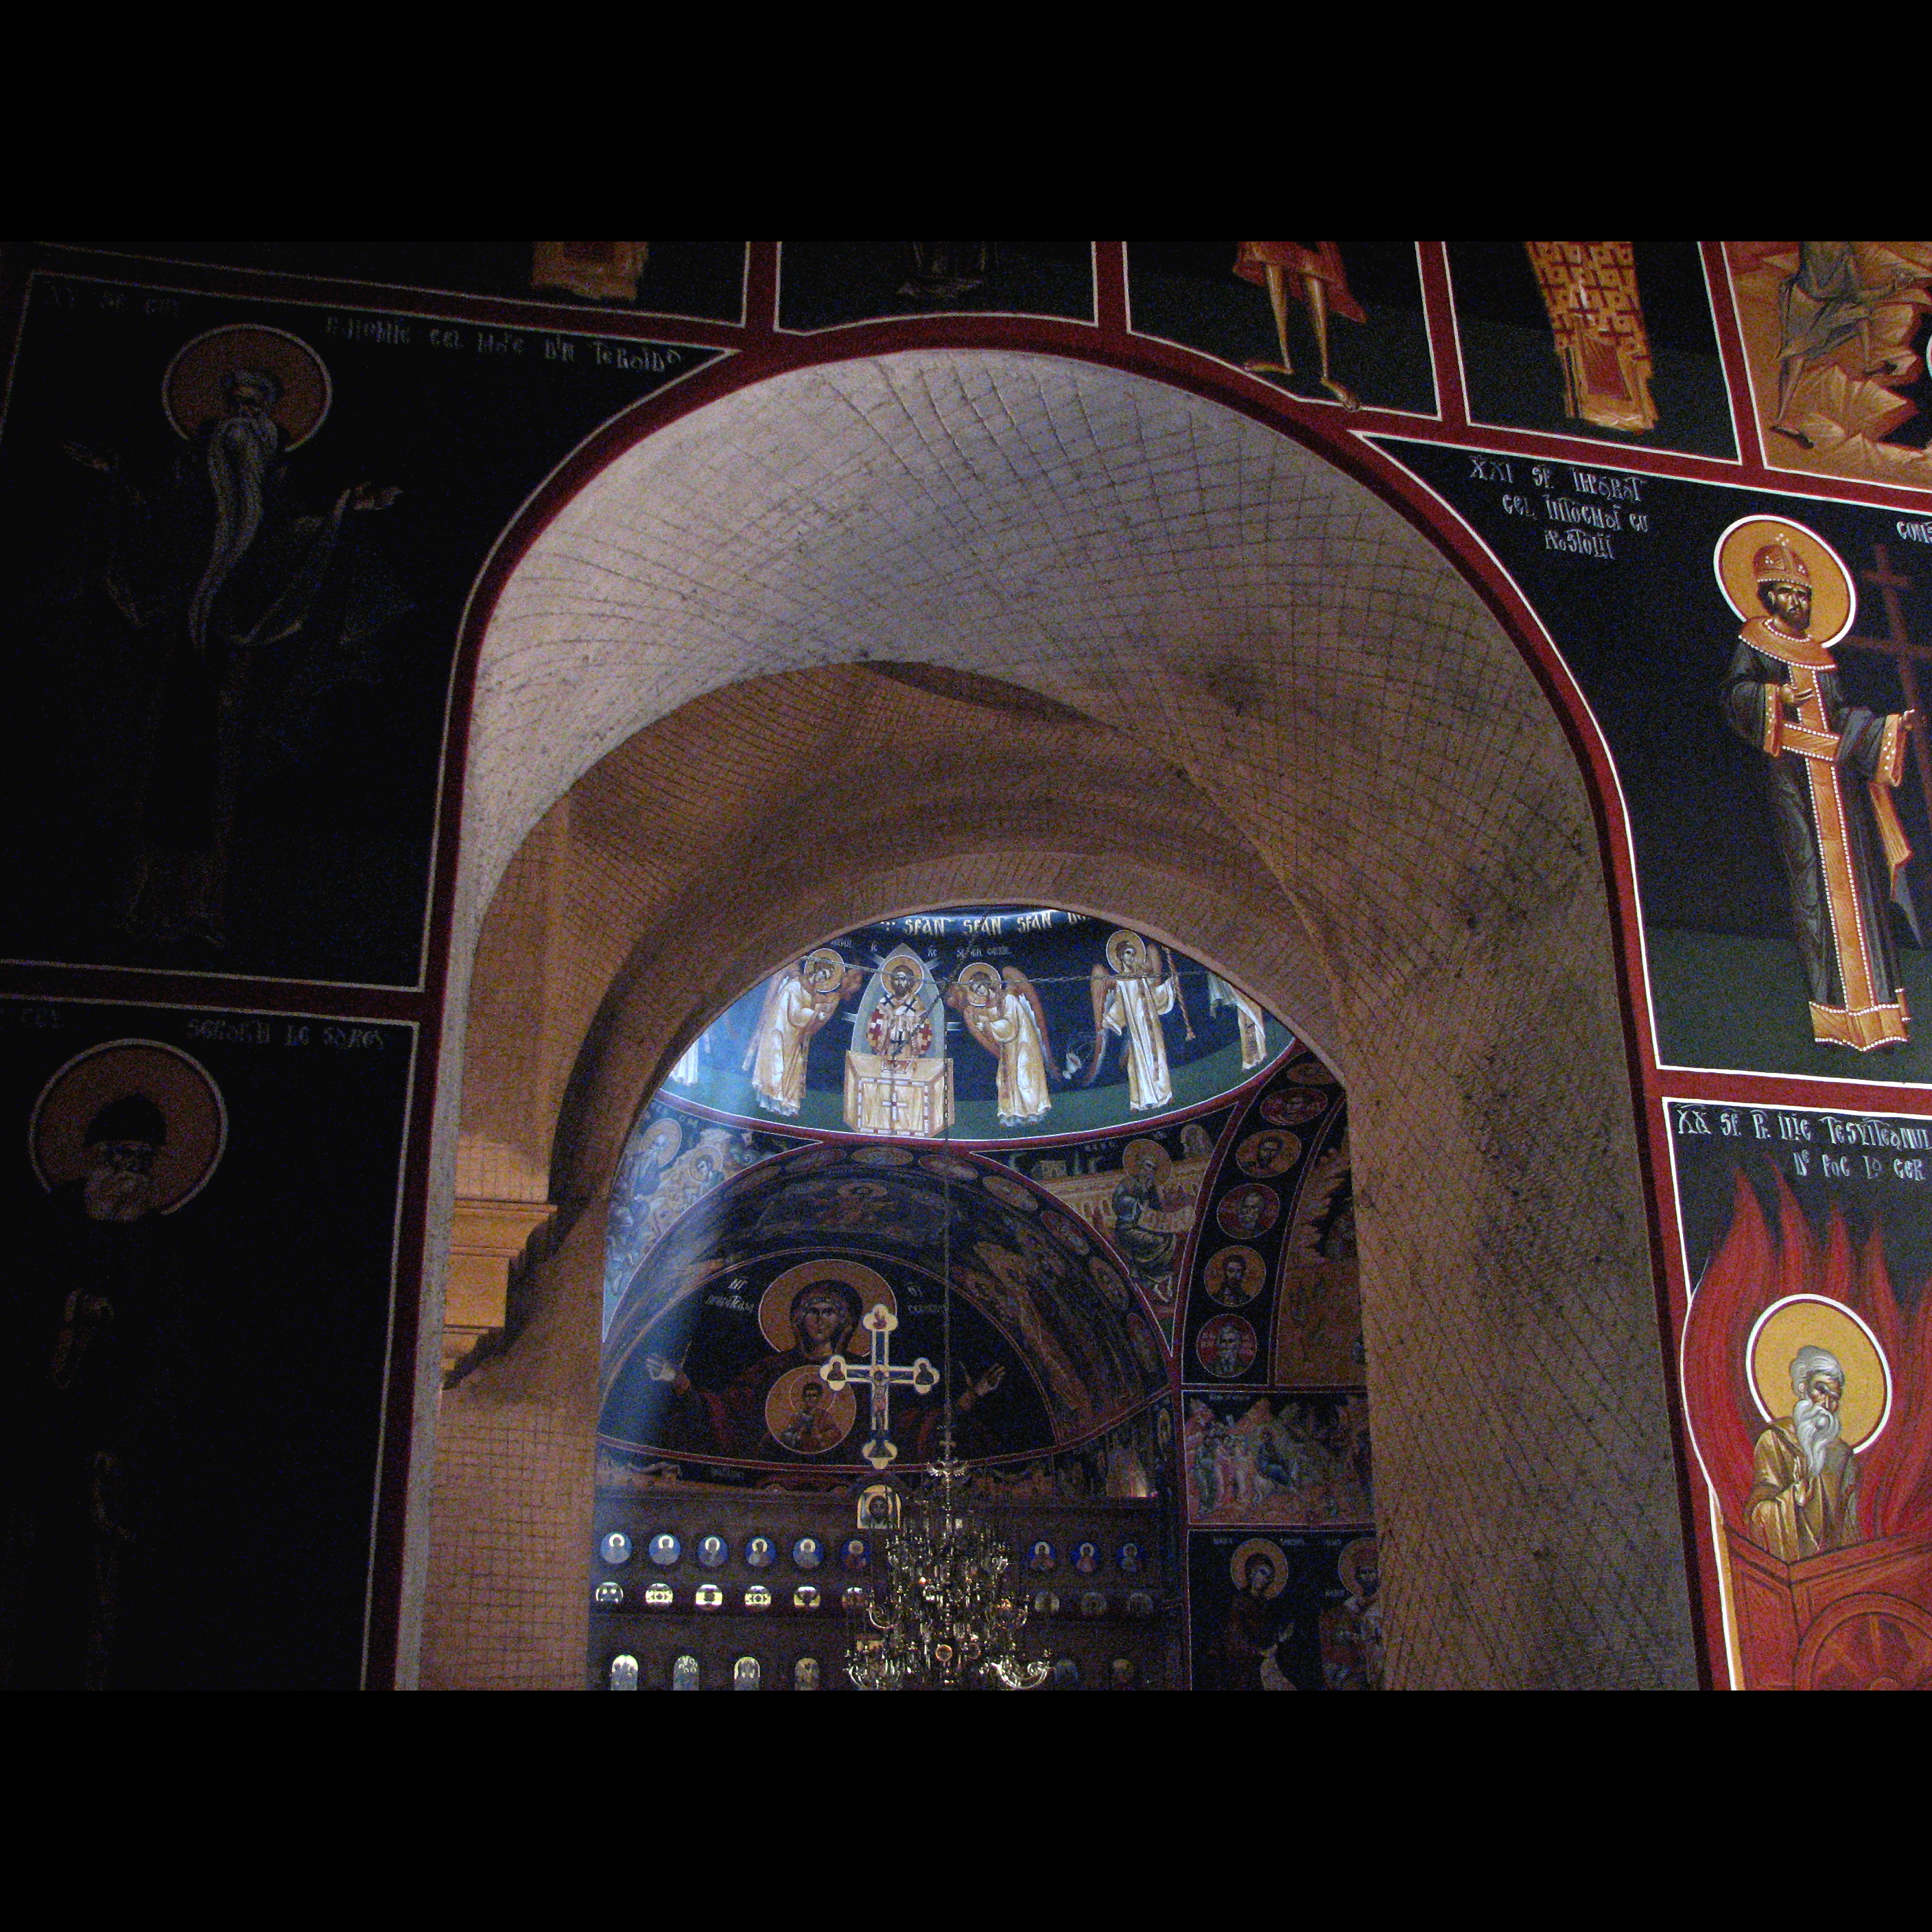
light, architecture, photography, interior, window, building, photo, explore, arch, religion, church, cathedral, chapel, christian, place of worship, photos, religious, free, art, de, temple, iconography, churches, fotografie, christianity, romana, image, arc, explored, orthodox, eastern, fresco, icon, romania, bucharest, screenshot, bor, biserica, arhitectura, orthodoxy, lumina, romanian, ortodoxa, ortodox, fresca, frescoes, ortodoxia, ortodoxie, ecclesiastical, bisericeasc, cladire, edificiu, bucuresti, godslight, politehnica, eik n, cre tinism, cre tin, ancient history